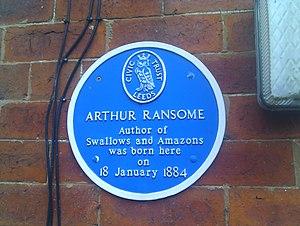
Arthur Michell Ransome, né le 18 janvier 1884 à Leeds et mort le 3 juin 1967, est un écrivain et journaliste anglais, surtout connu pour sa collection de livres pour enfants Hirondelles et Amazones. Ces livres content les aventures d'enfants qui passent leur vacances scolaires au Lake District et The Broads, pour y naviguer, camper et pêcher. Les livres furent si populaires qu'ils furent à la base d'une industrie touristique autour de Windermere et Coniston Water, les deux lacs que Ransome a utilisés comme base pour son lac fictif du Nord de l'Angleterre.